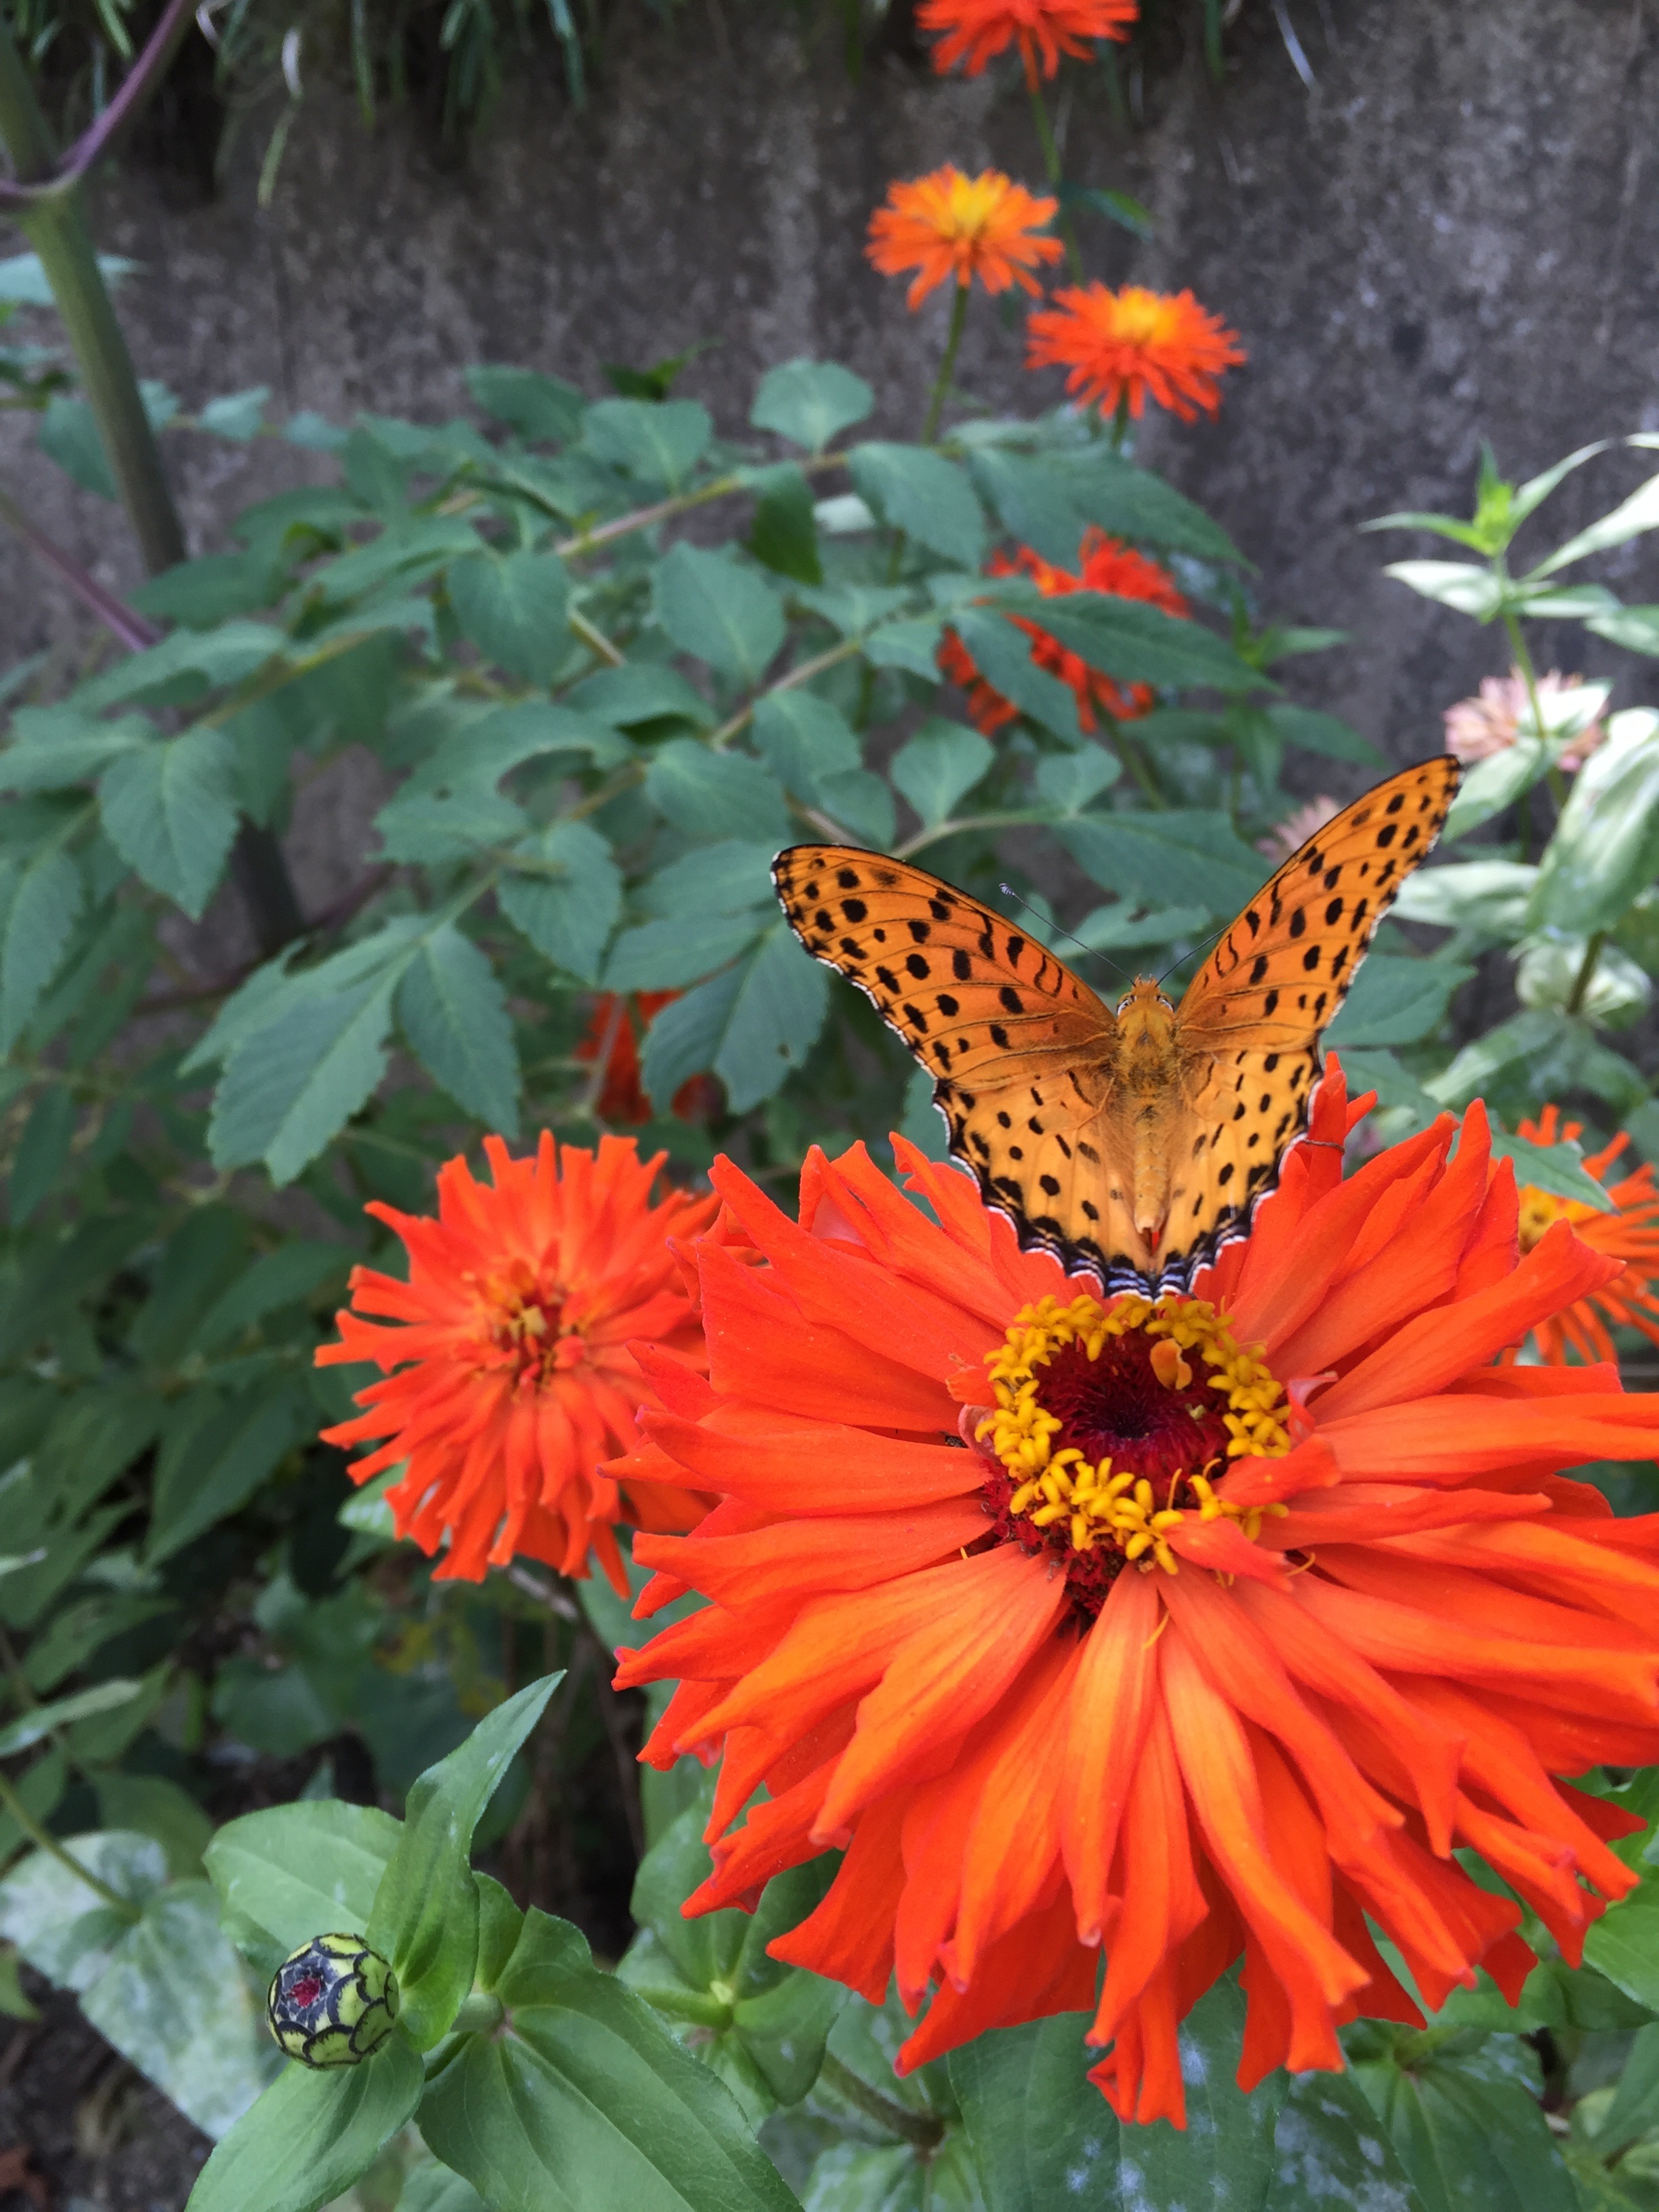
plant, flower, petal, daisy, orange, spring, red, herb, insect, botany, butterfly, garden, flora, fauna, invertebrate, wildflower, flowers, nectar, flowering plant, daisy family, annual plant, land plant, moths and butterflies, blanket flowers